Monblanc

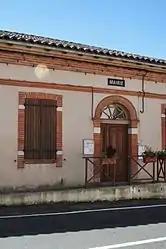
The town hall

Monblanc is a commune in the Gers department in southwestern France.